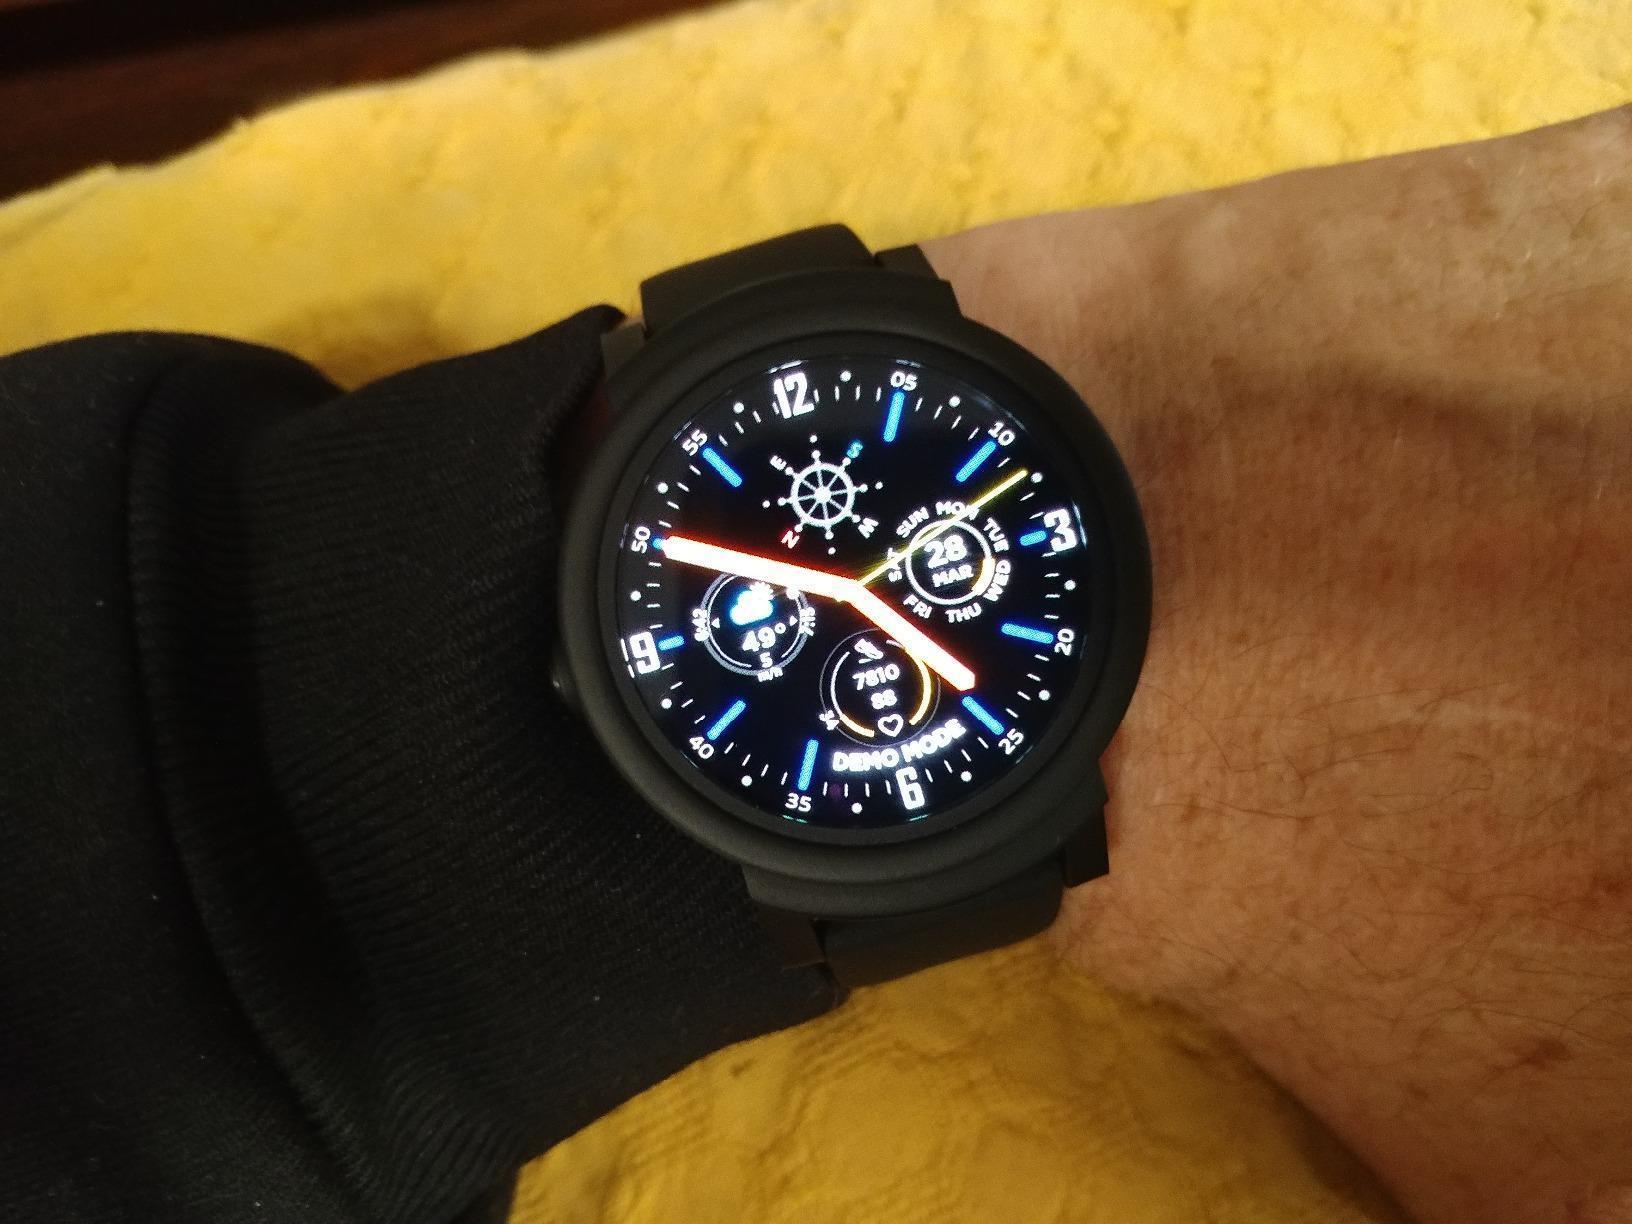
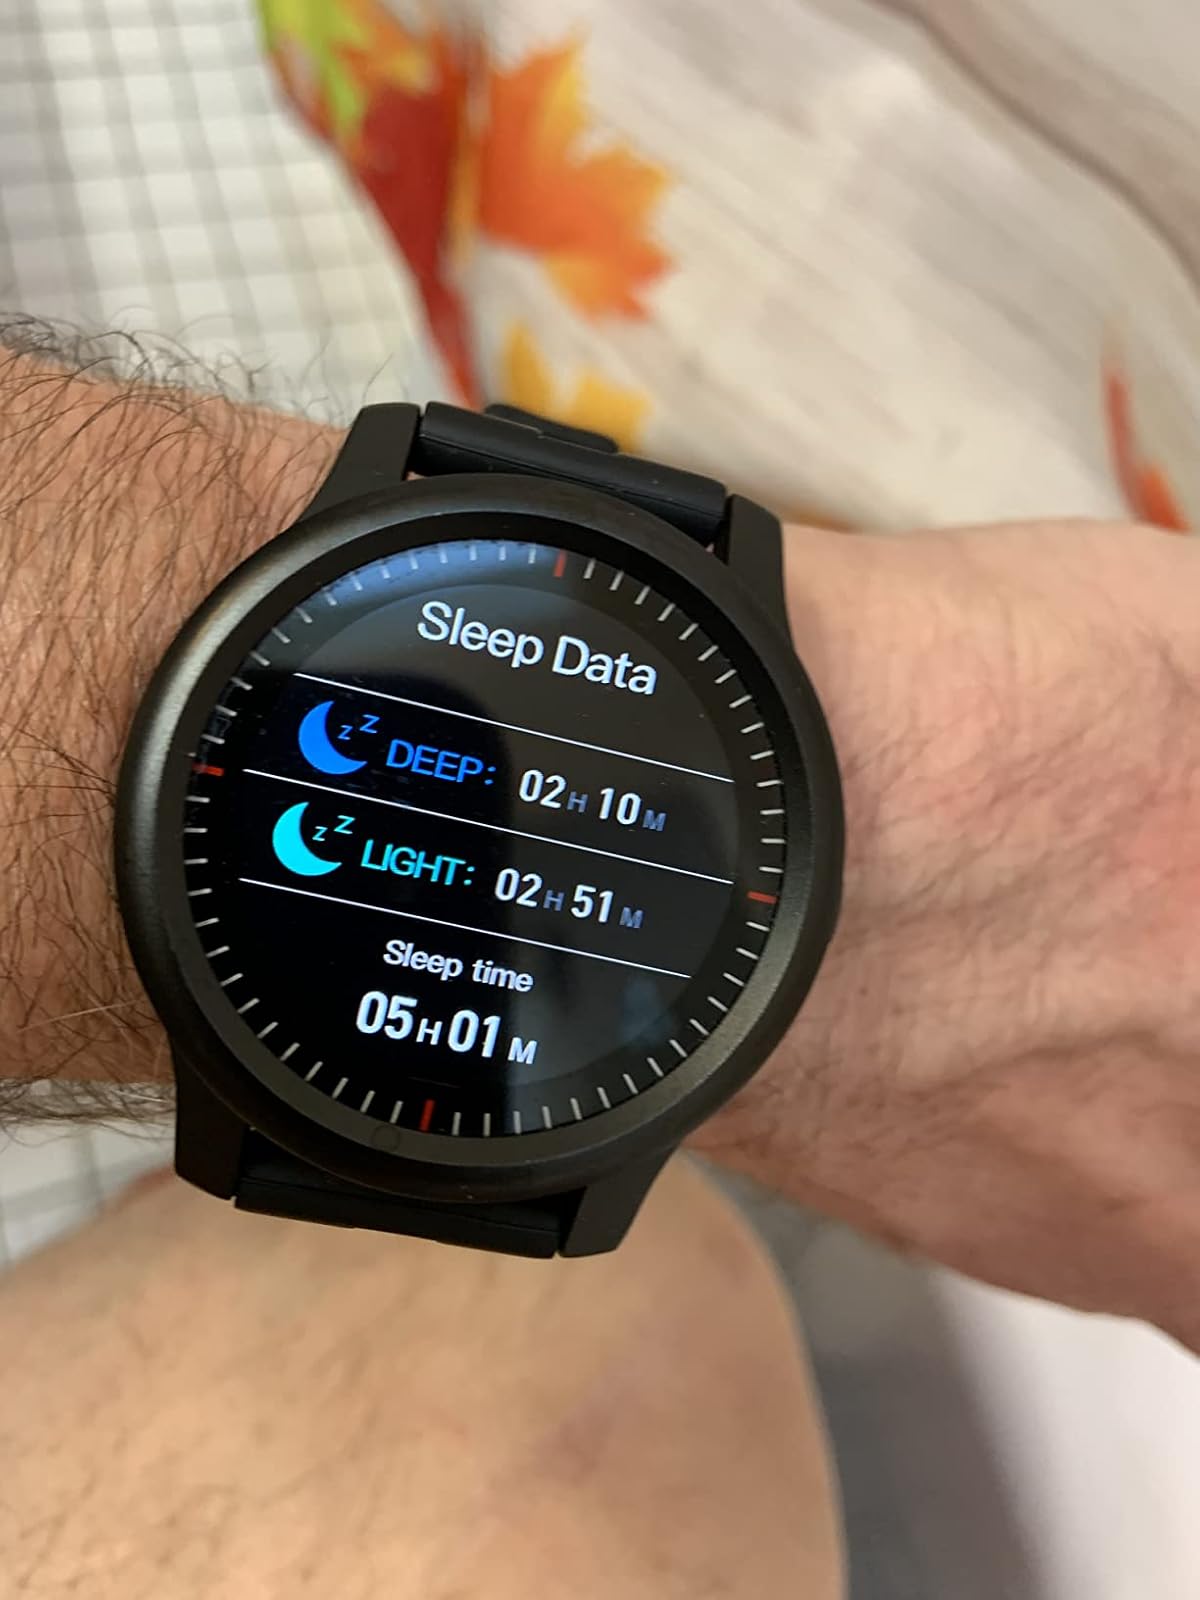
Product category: smartwatch
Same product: no